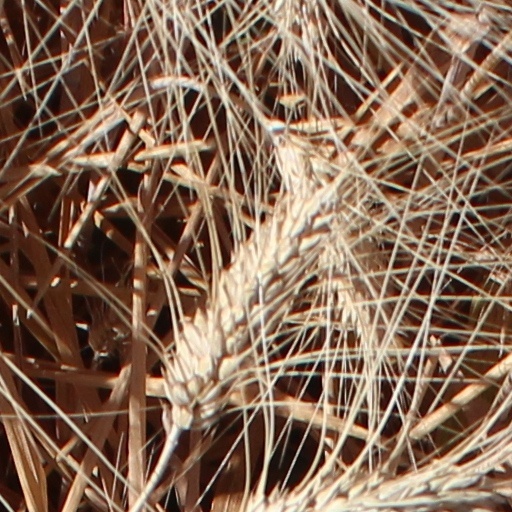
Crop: wheat